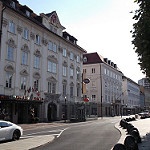
Scene: Outdoor